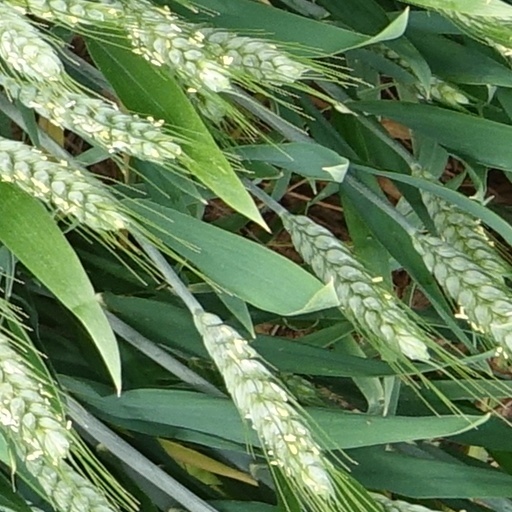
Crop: wheat